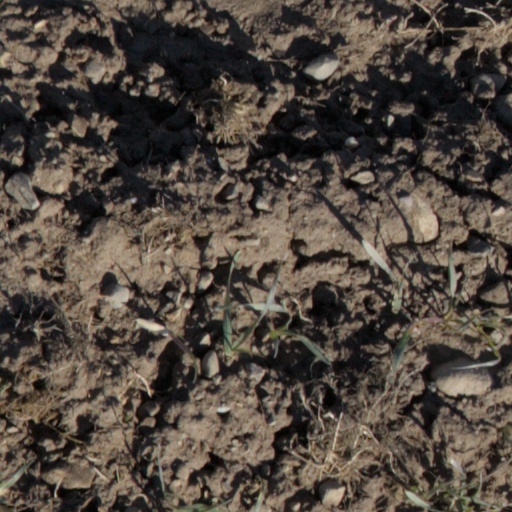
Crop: wheat